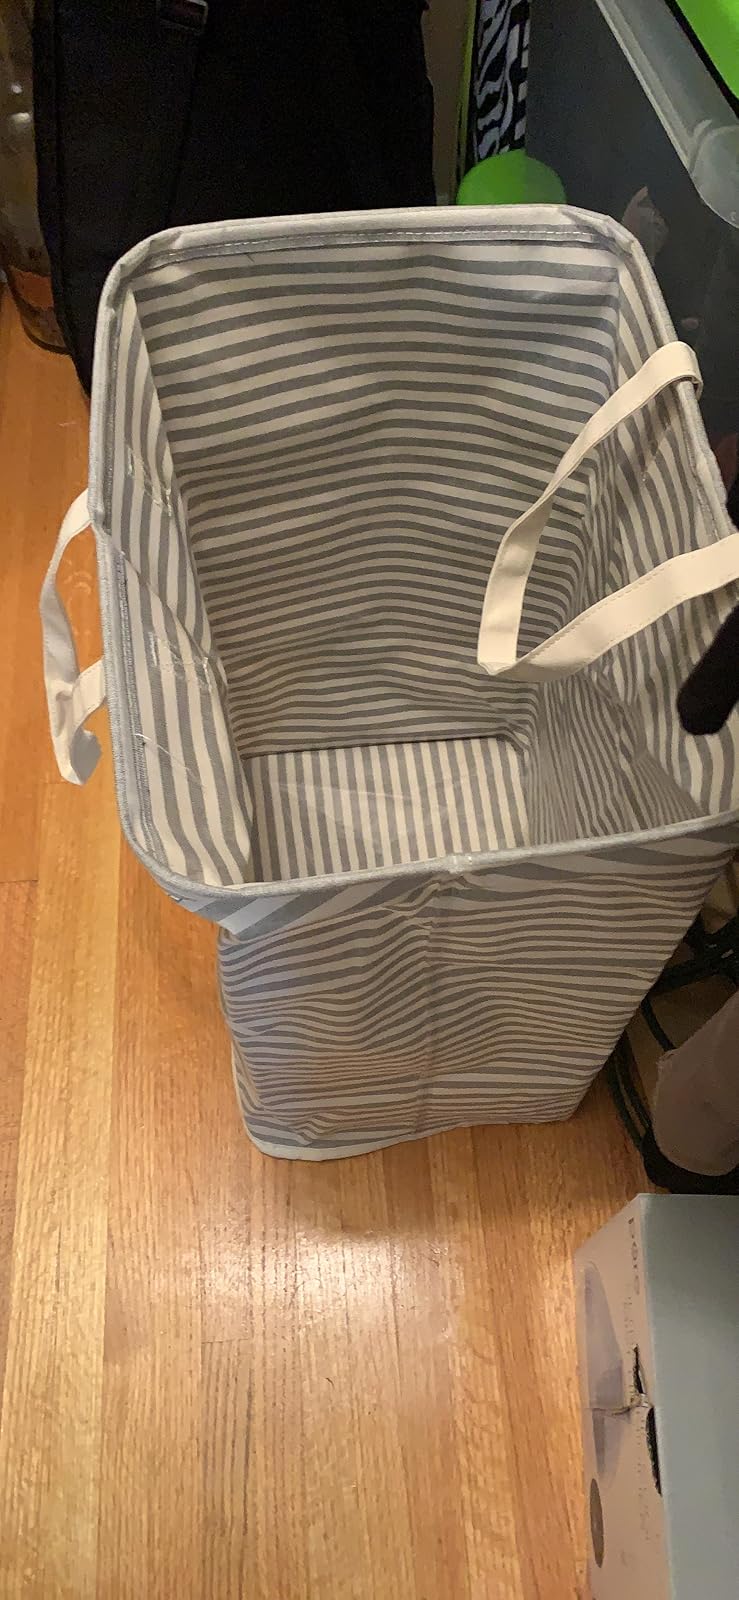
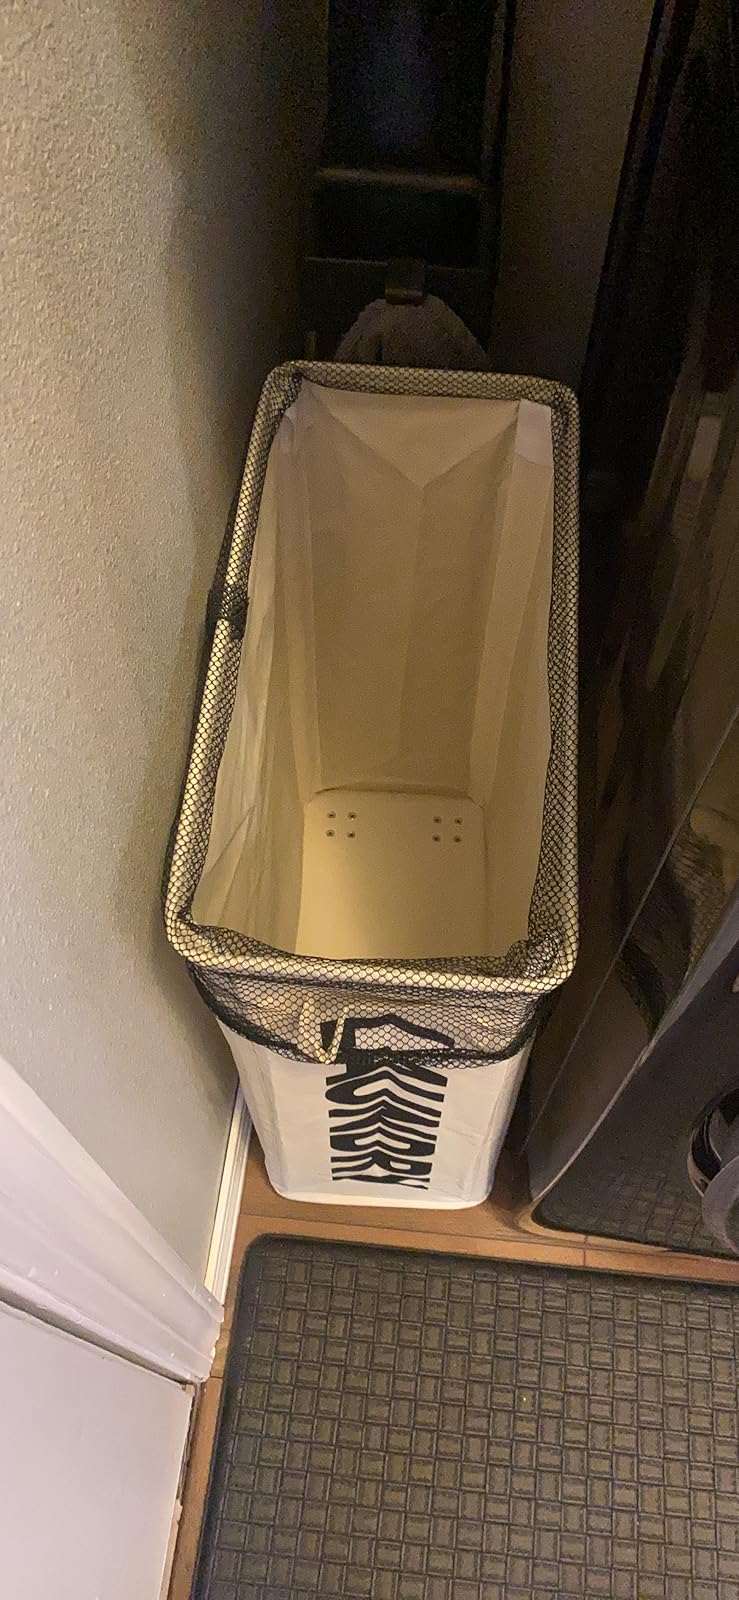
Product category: items_hamper
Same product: no